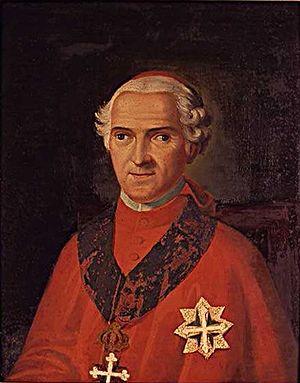
Agostino Rivarola, né le 14 mars 1758 à Gênes et mort le 7 novembre 1842 à Rome, est un cardinal italien du XIXᵉ siècle. Il est de la famille du cardinal Domenico Rivarola.